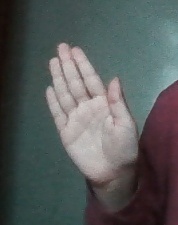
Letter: seen